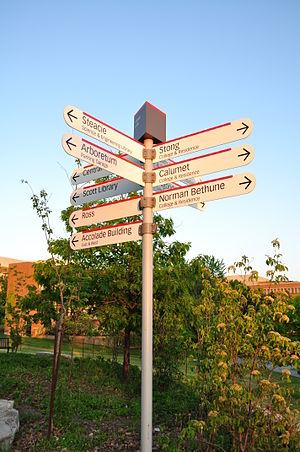
L'Université York est une université canadienne située à Toronto, Ontario. Elle a été fondée le 26 mars 1959 mais le premier cours a eu lieu en septembre 1960, avec un total de 76 étudiants. En 2011, l'Université York est la troisième plus grande université du Canada, avec plus de 50 000 étudiants inscrits et dispose d'un campus de 650 acres.